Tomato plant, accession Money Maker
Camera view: bottom (45 deg); turntable rotation: 0 degrees
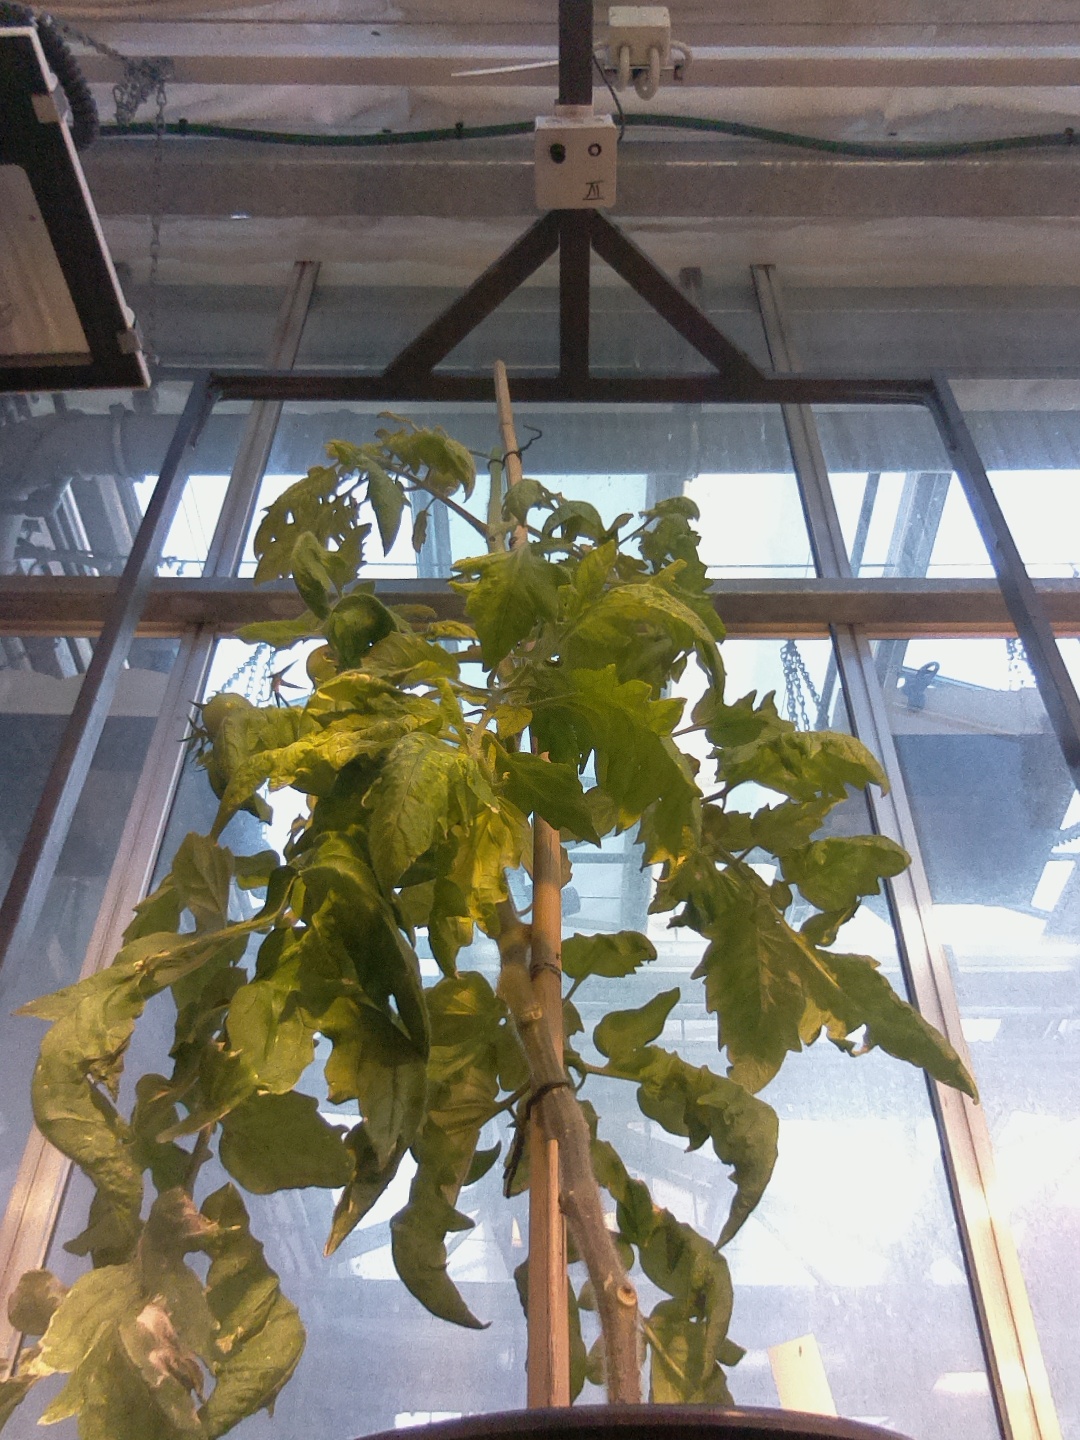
BBCH growth stage 79: 90% -100% of final fruit size